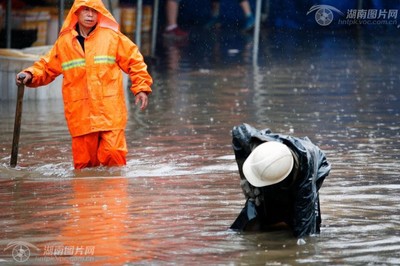
Weather: rain or strom